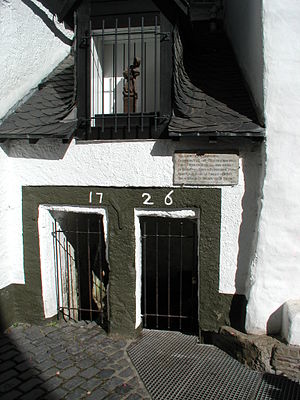
Ahr
Ahrs kilde i Blankenheim
Ahr er en flod i de tyske delstater Nordrhein-Westfalen og Rheinland-Pfalz, og en af Rhinens bifloder fra venstre med en længde på 86 km. Den har sit udspring i en højde på 520 meter over havet i Blankenheim i Eifelbjergene, i kælderen på et bindingsværkshus nær slottet i Blankenheim. Efter 18 km krydsar den grænsen fra Nordrhein-Westfalen og Rheinland-Pfalz.